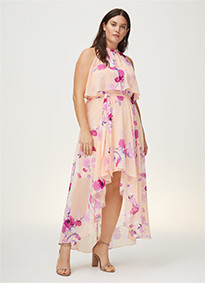
Gender: women